Miller v. Bonta

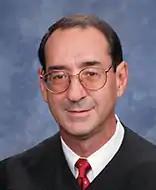
Judge Roger Benitez issued an injunction against the ban on June 4, 2021. His decision was stayed pending appeal.

On August 15, 2019, James Miller, a board member of the San Diego County Gun Owners, sued Attorney General Xavier Becerra and the Director of the California Bureau of Firearms, alleging that the ban was an unconstitutional restriction of Second Amendment rights. He was joined by the San Diego County Gun Owners Political Action Committee, California Gun Rights Foundation, Second Amendment Foundation, and Firearms Policy Coalition, along with three other San Diego County residents who said they legally own rifles or pistols but are unable to use high-capacity magazines in them due to the law.